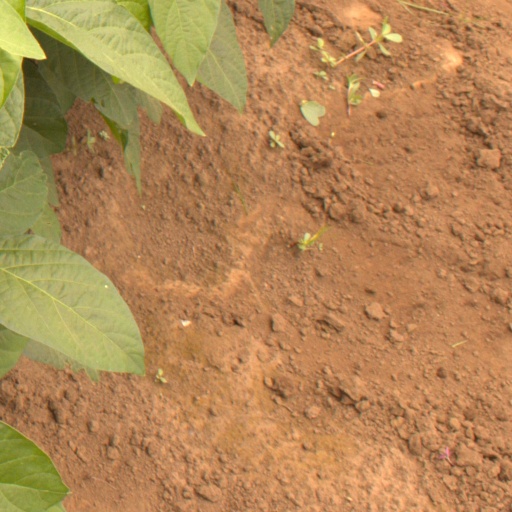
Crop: soybean